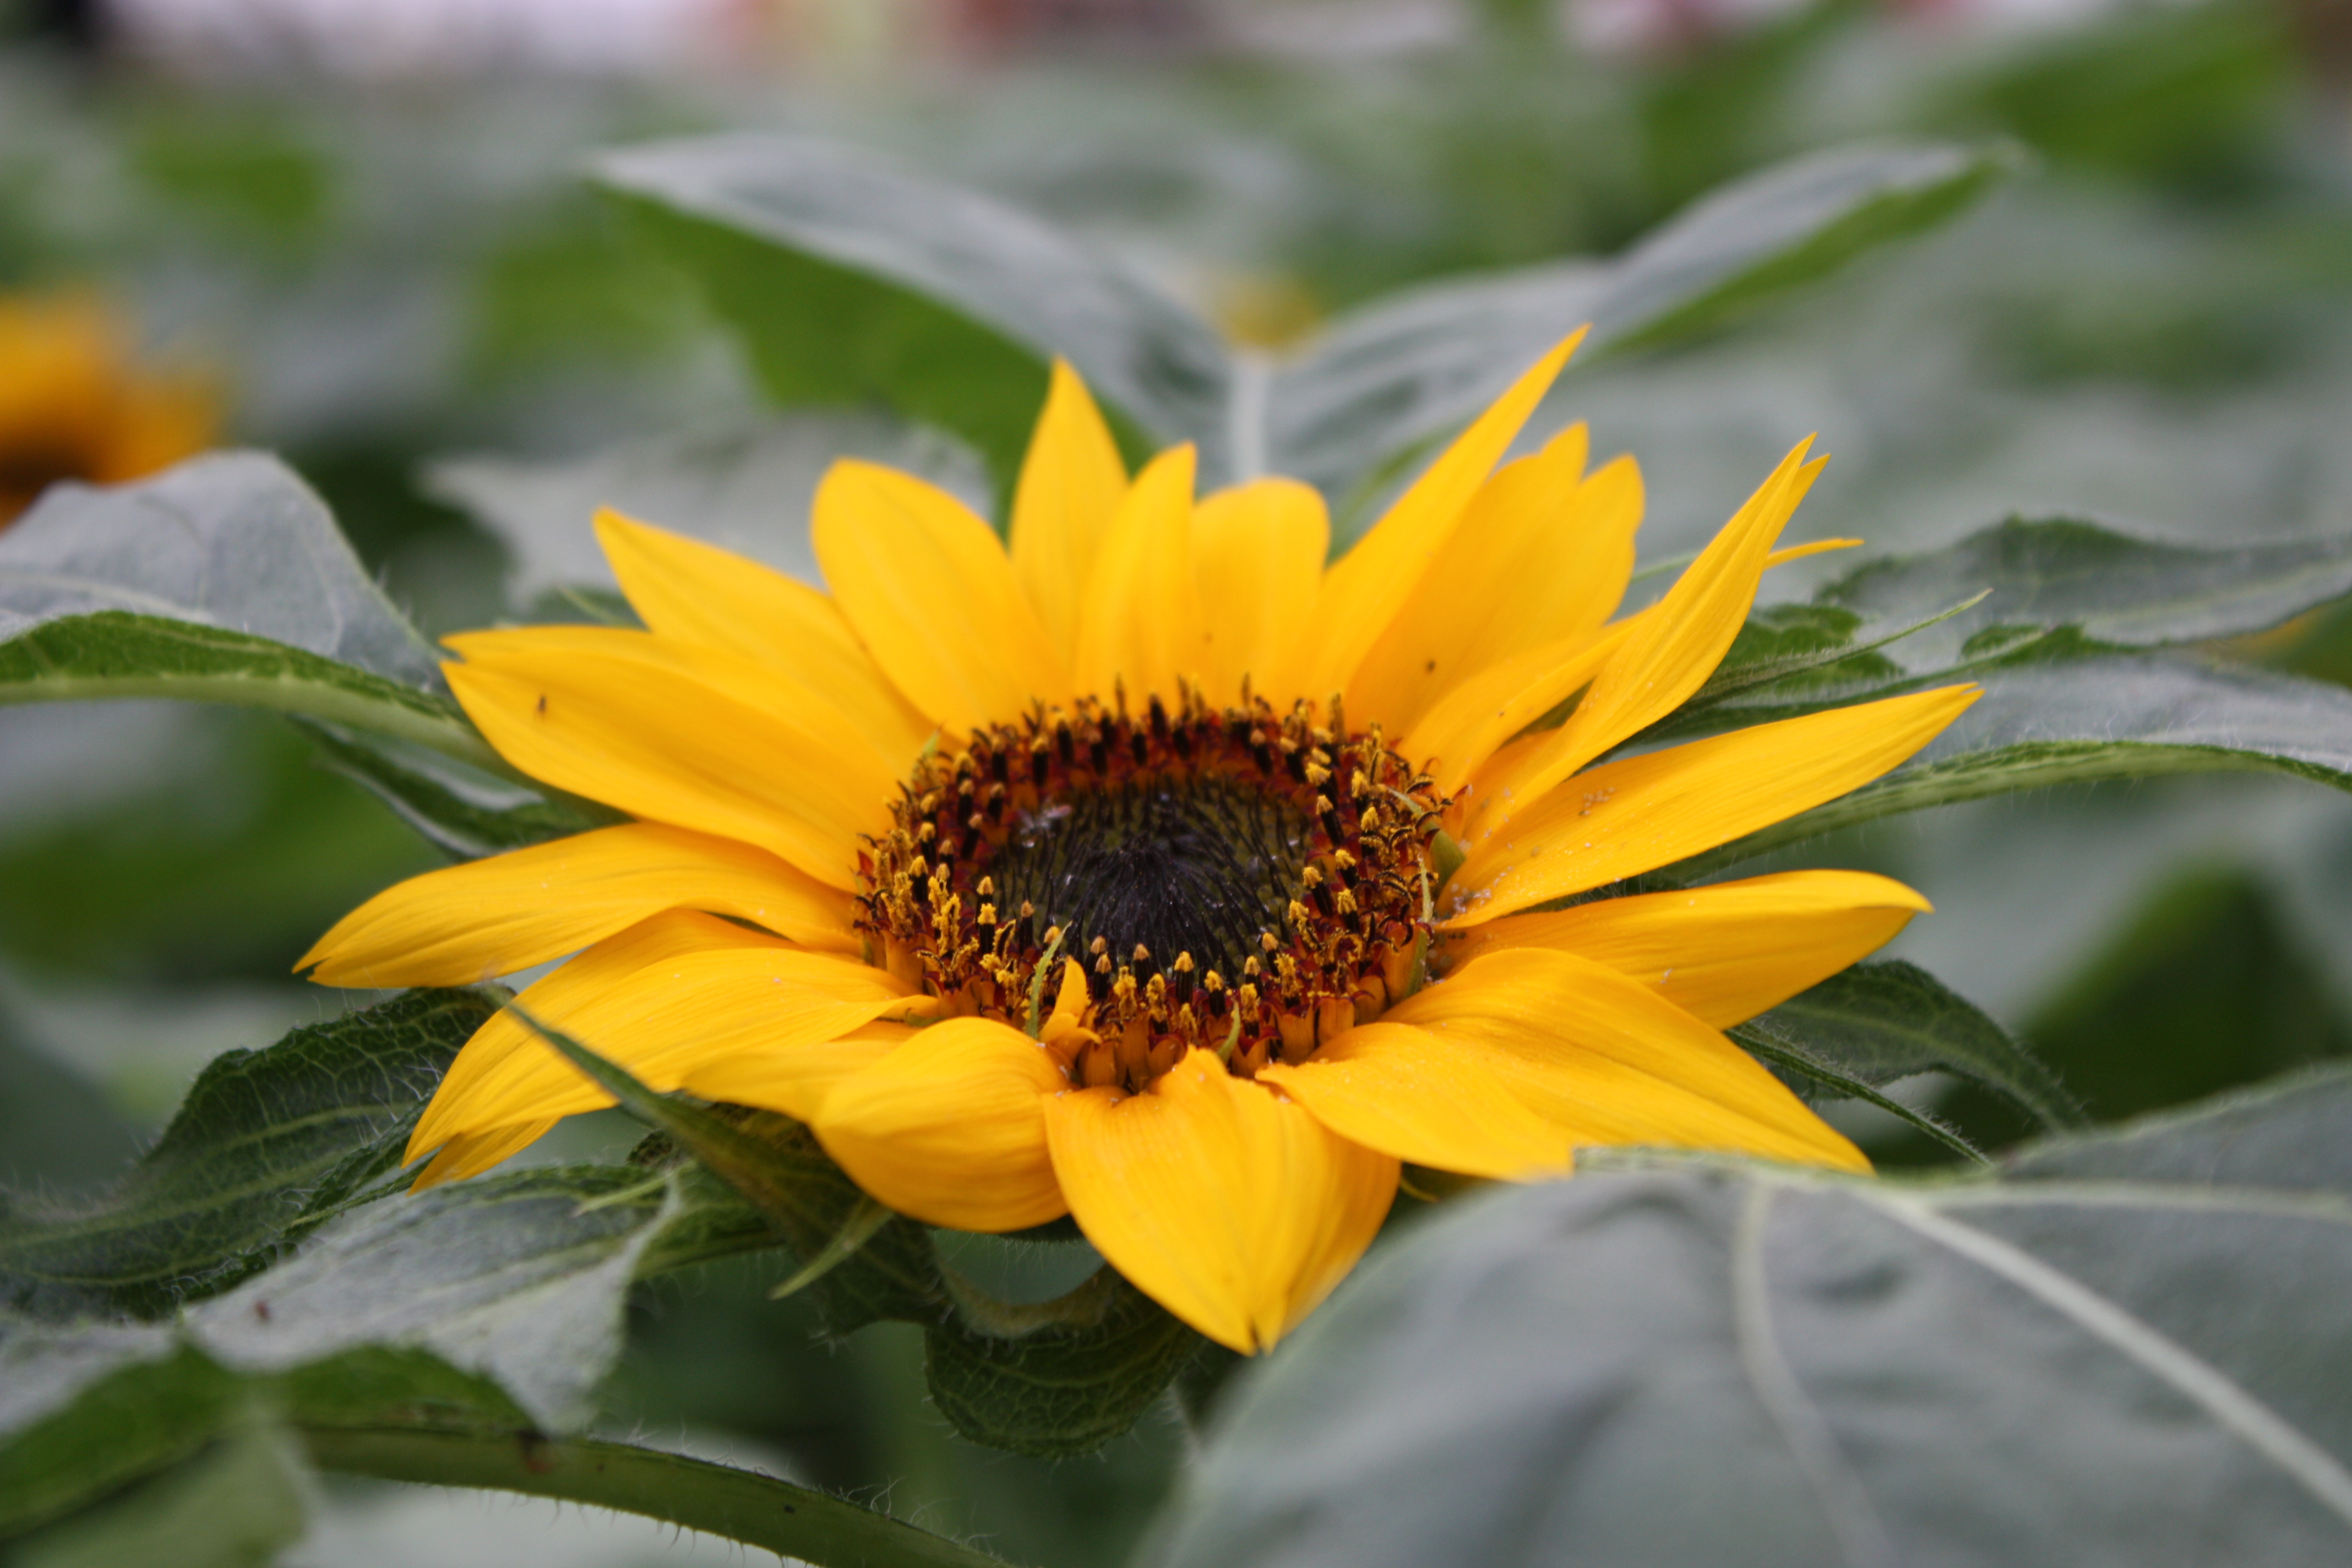
sunflower, flower, flowering plant, plant, petal, yellow, sunflower seed, pollen, annual plant, wildflower, asterales, daisy family, vegetarian food, cuisine, plantation, herbaceous plant, Forb, gazania, perennial plant